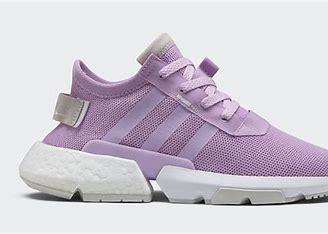
Brand: Adidas
Model: Pod S3 1